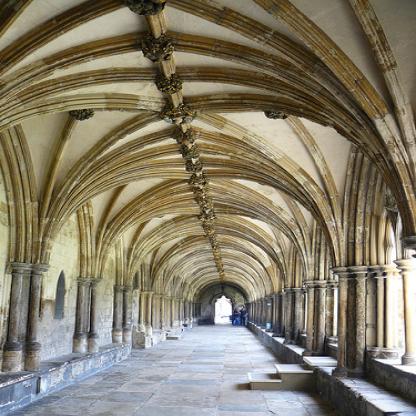
Scene: Indoor